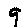
Label: 9